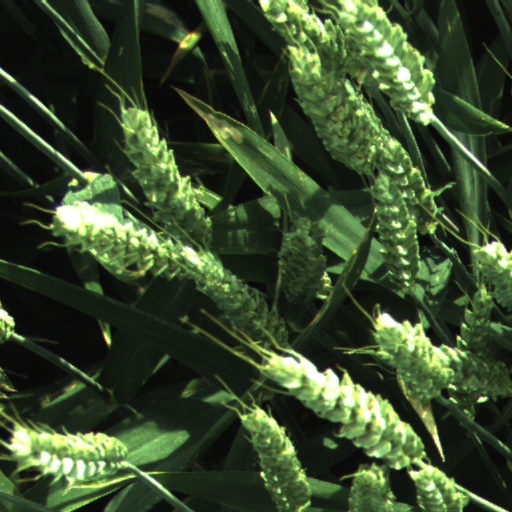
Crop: wheat